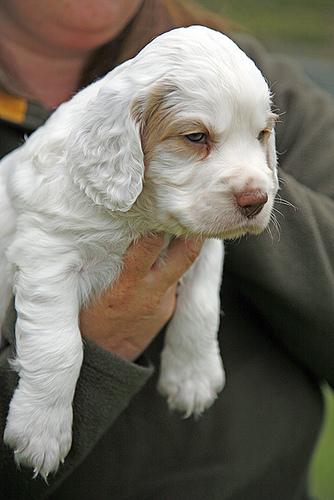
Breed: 235-n000097-clumber